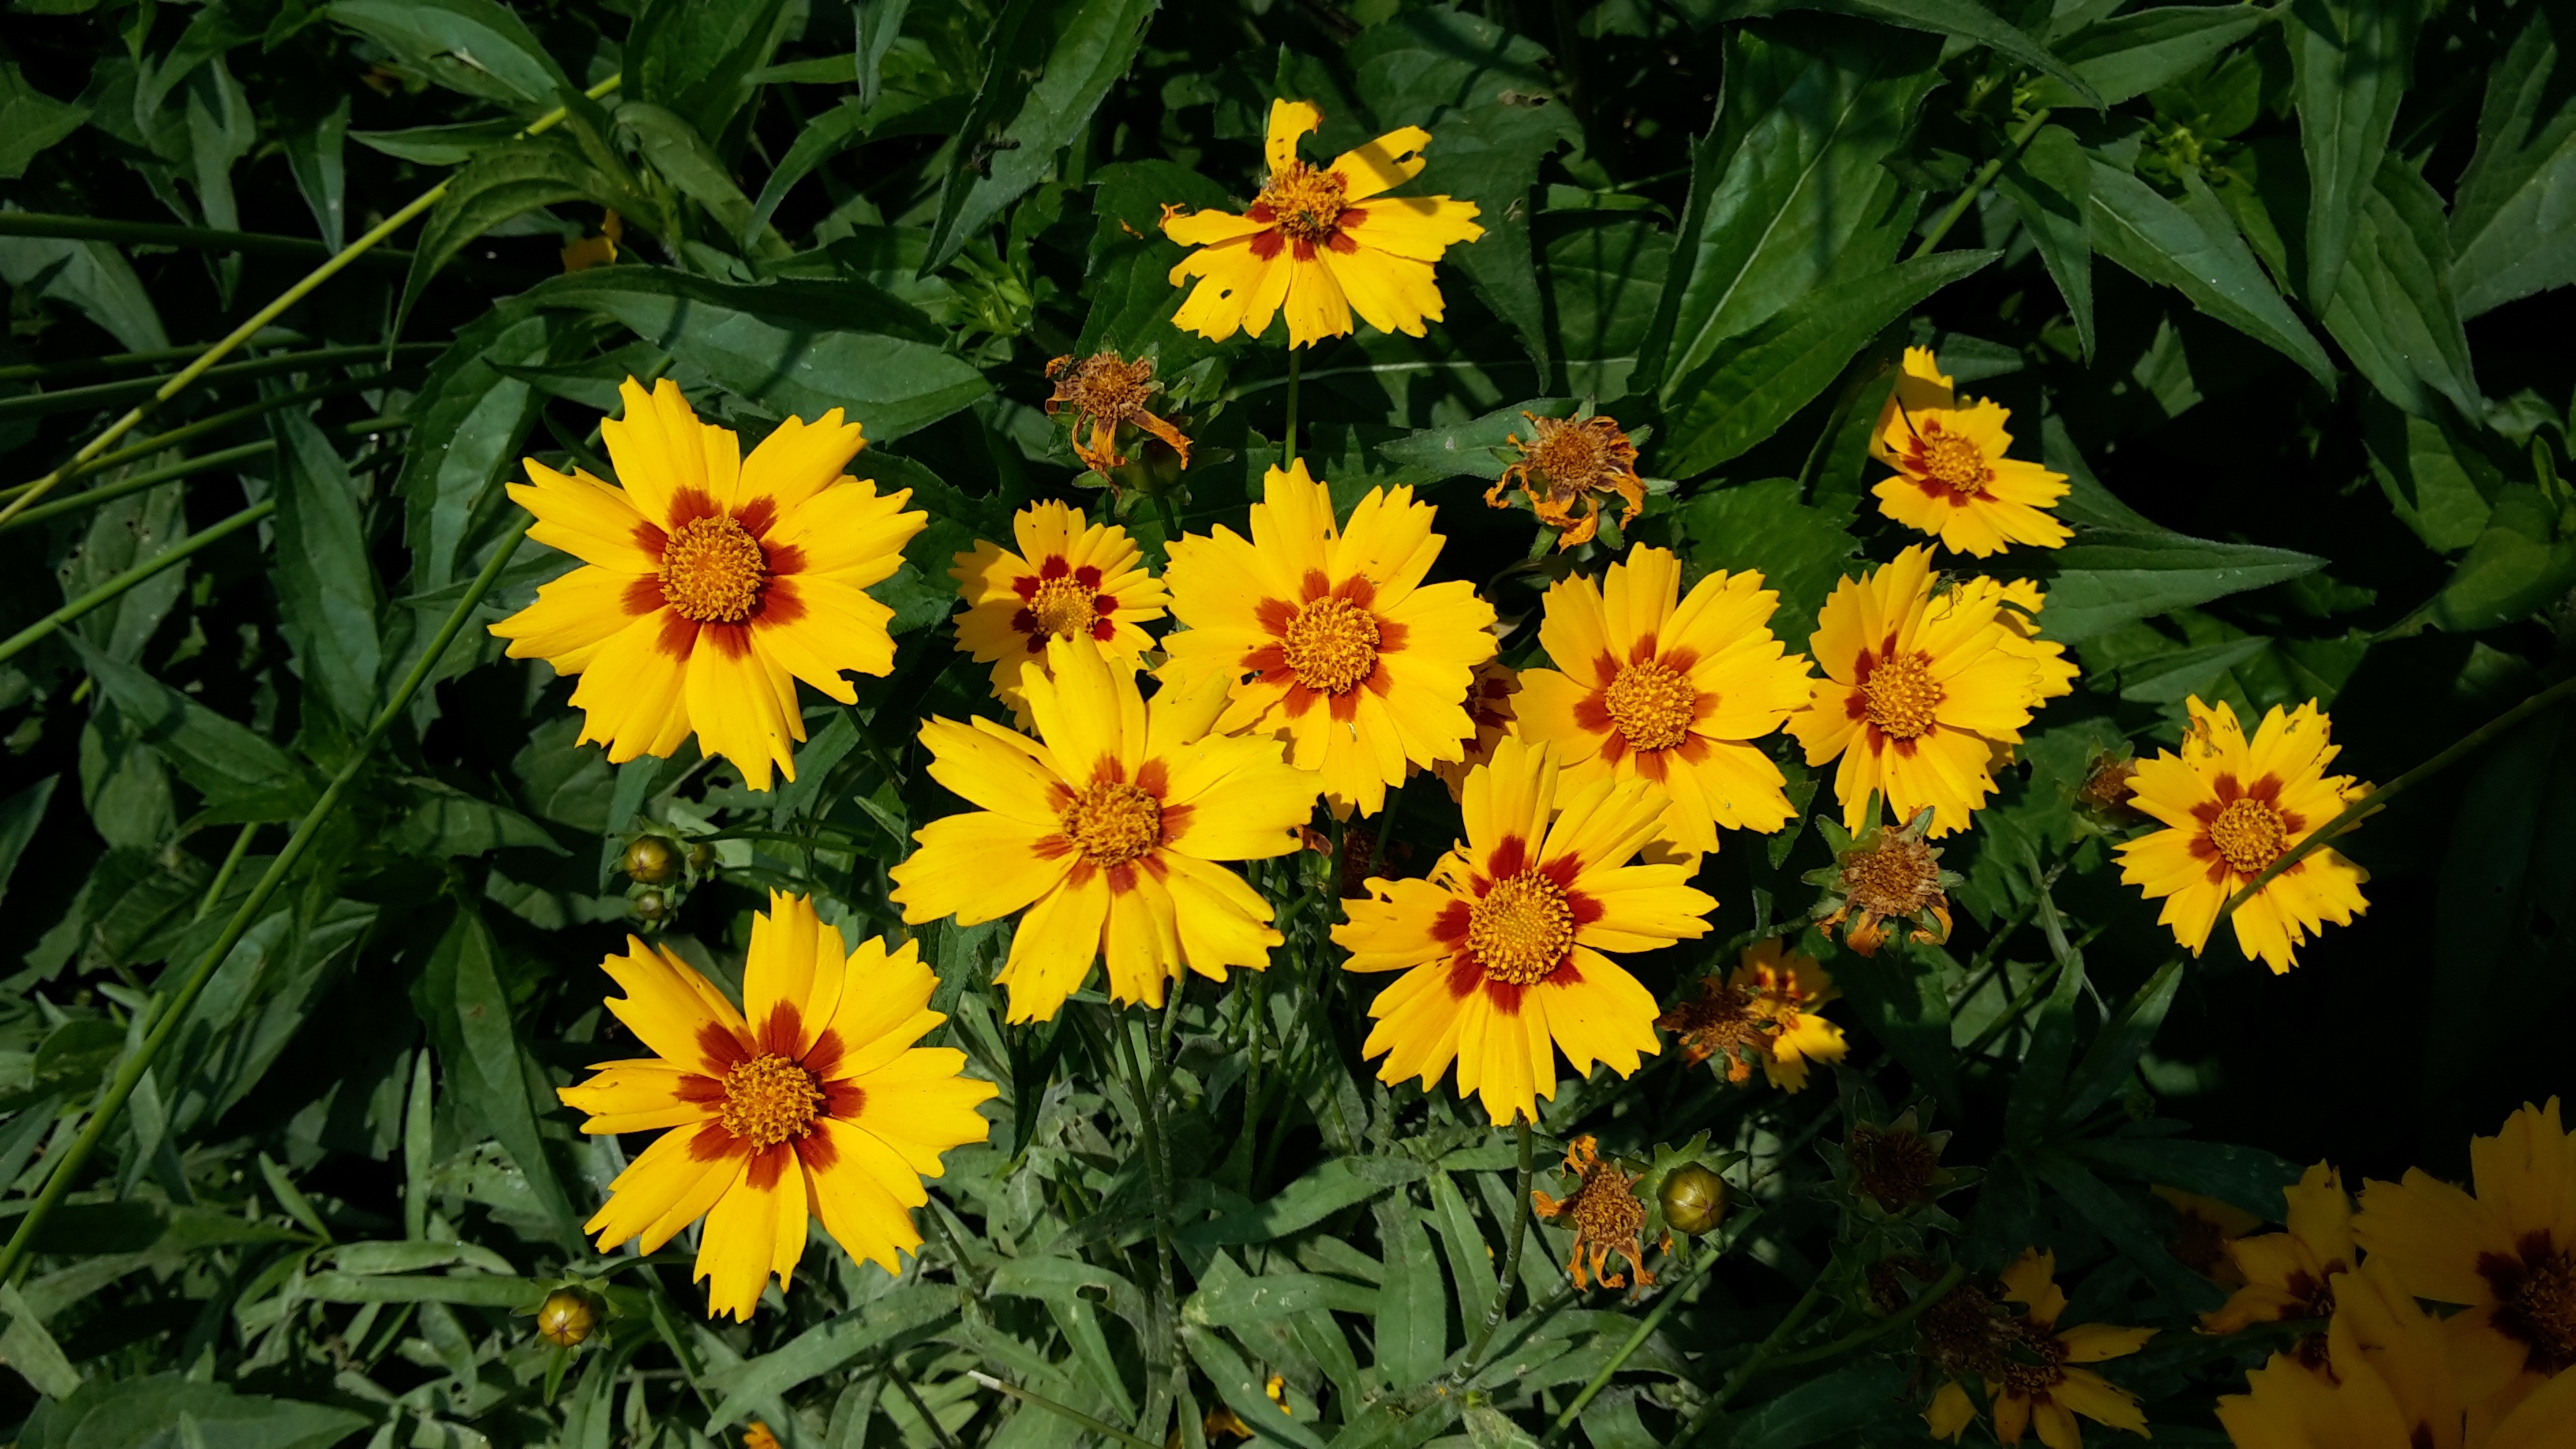
nature, plant, field, meadow, prairie, flower, spring, green, herb, park, botany, yellow, flora, yellow flower, wildflower, flowers, prato, petals, spring flowers, margaret, flowering plant, daisy family, calendula, sulfur cosmos, flowers field, annual plant, land plant, marguerite daisy